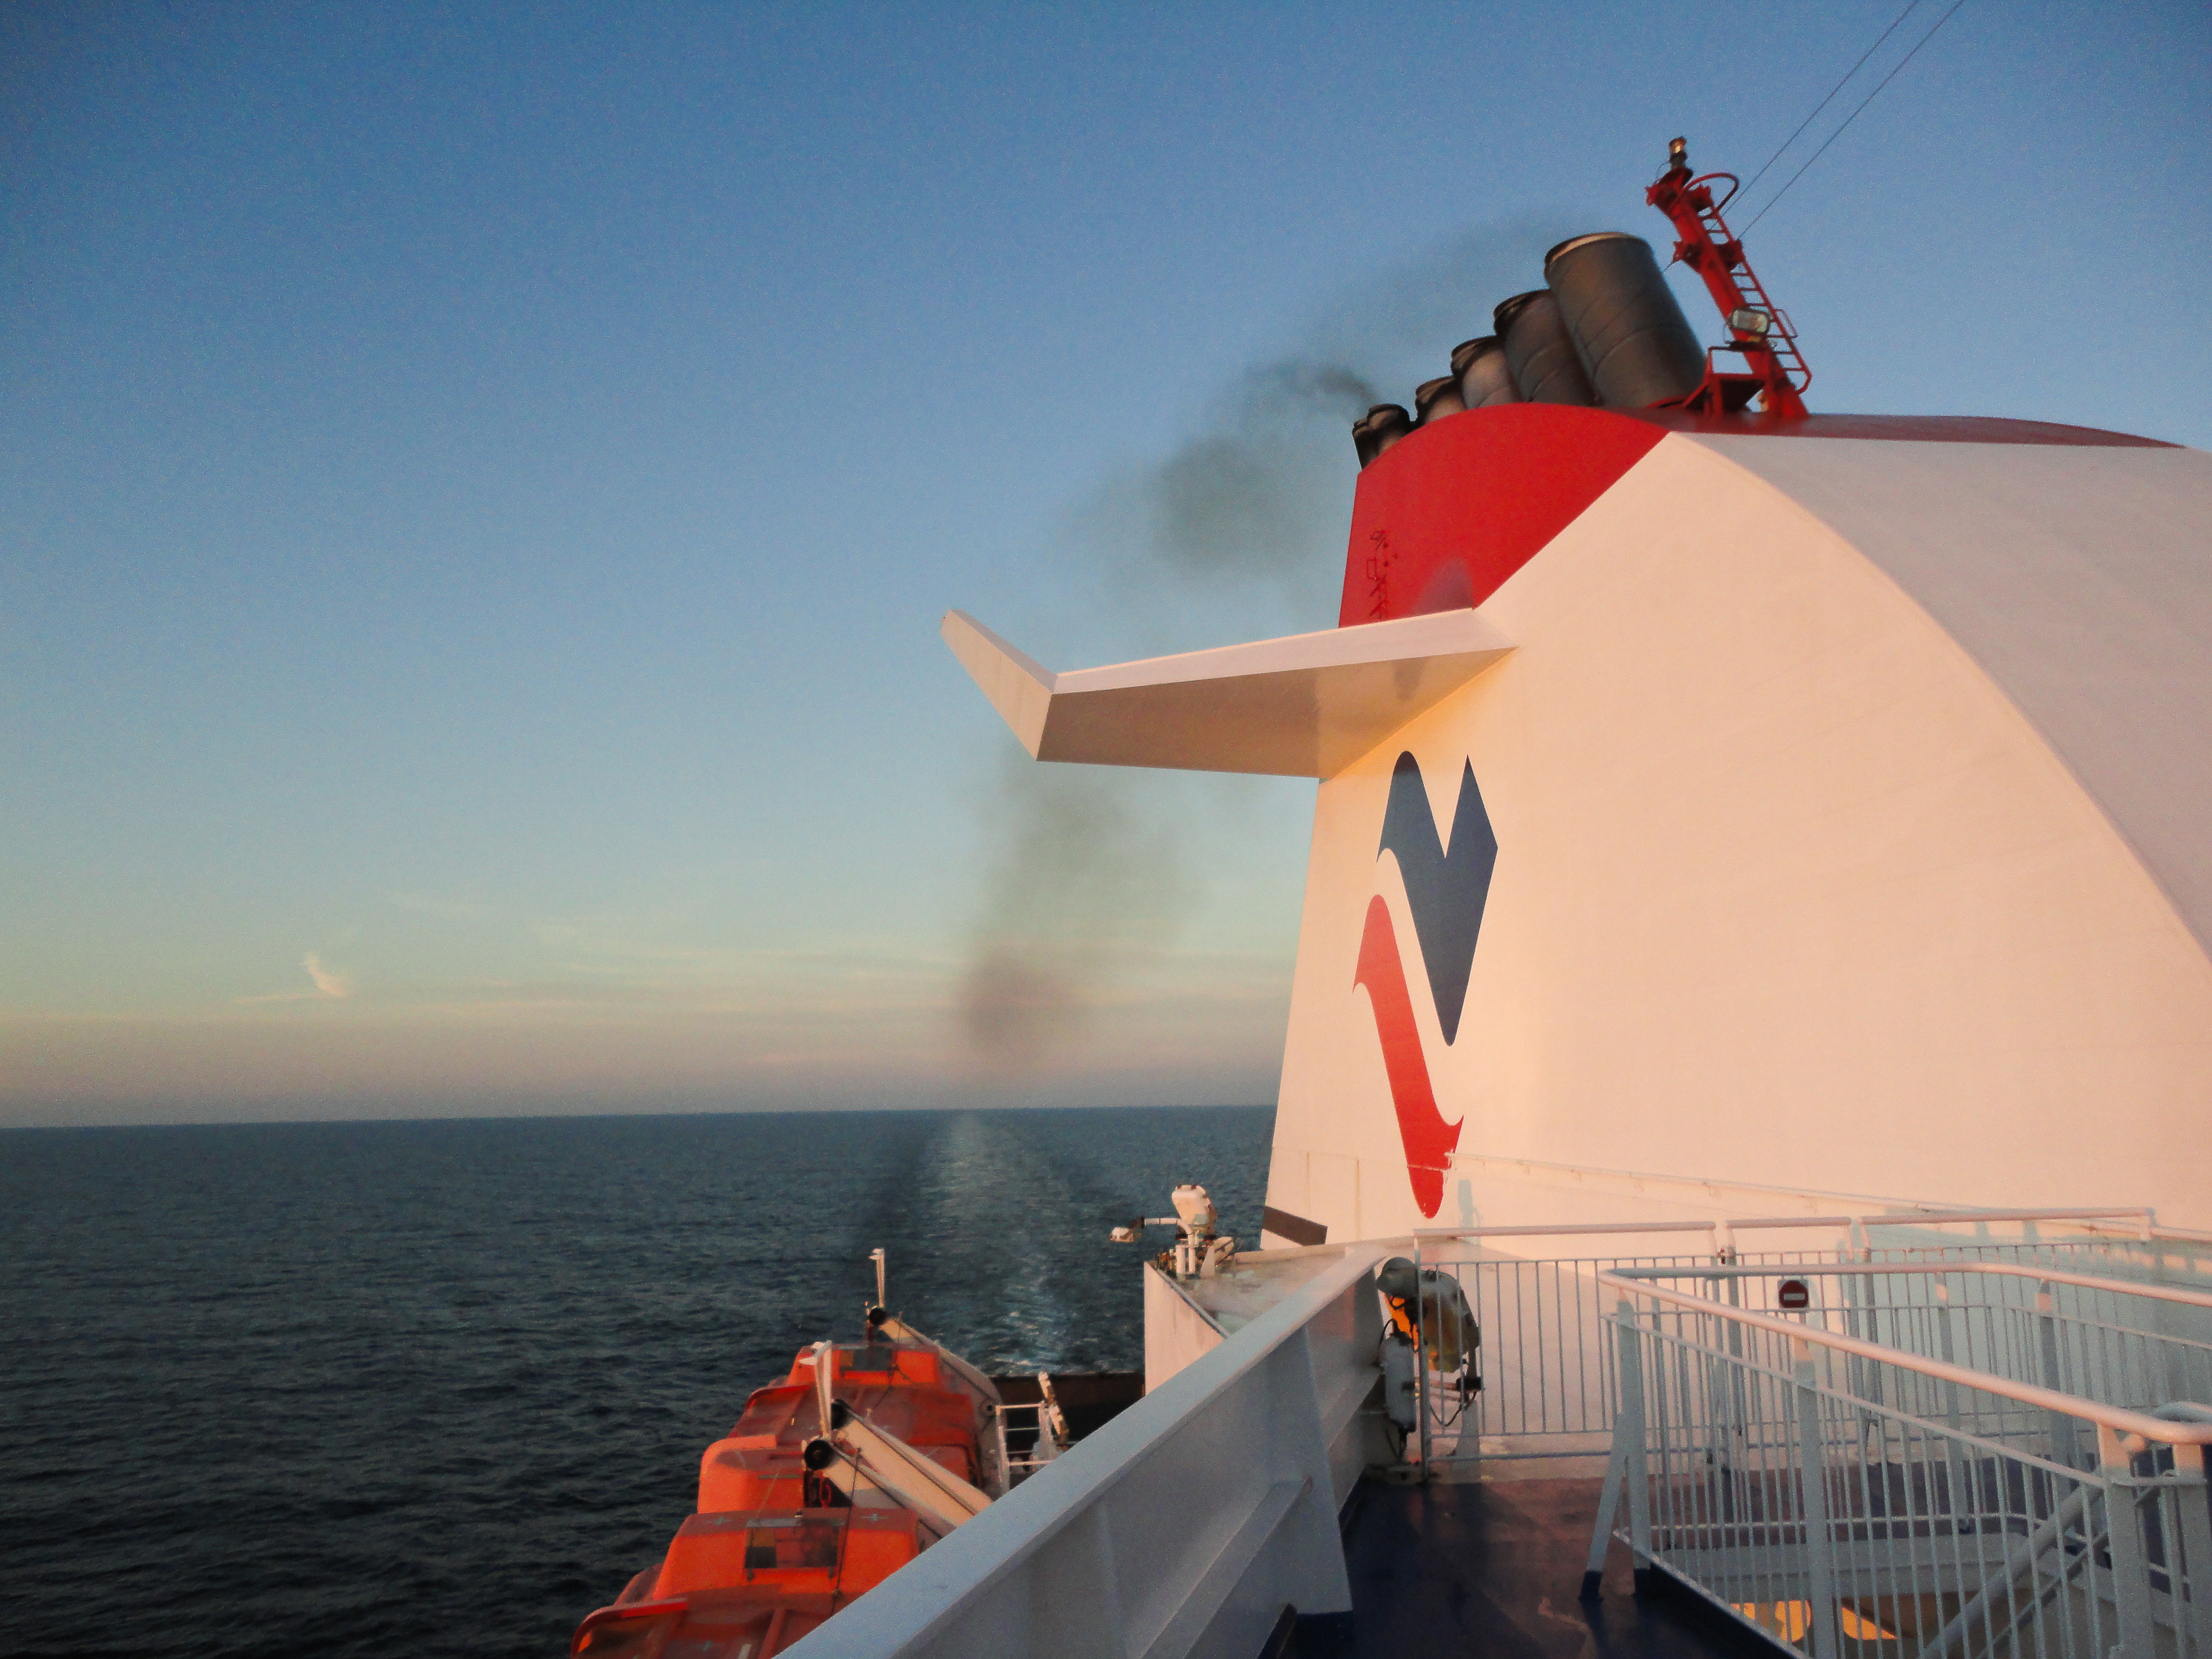
baltic, ferry, sky, water, boat, watercraft, naval architecture, vehicle, ship, horizon, flag, passenger ship, water transportation, cruise ship, ocean, wind, sound, tourism, deck, freight transport, sea, channel, evening, lake, fixed link, cloud, boating, ocean liner, travel, vacation